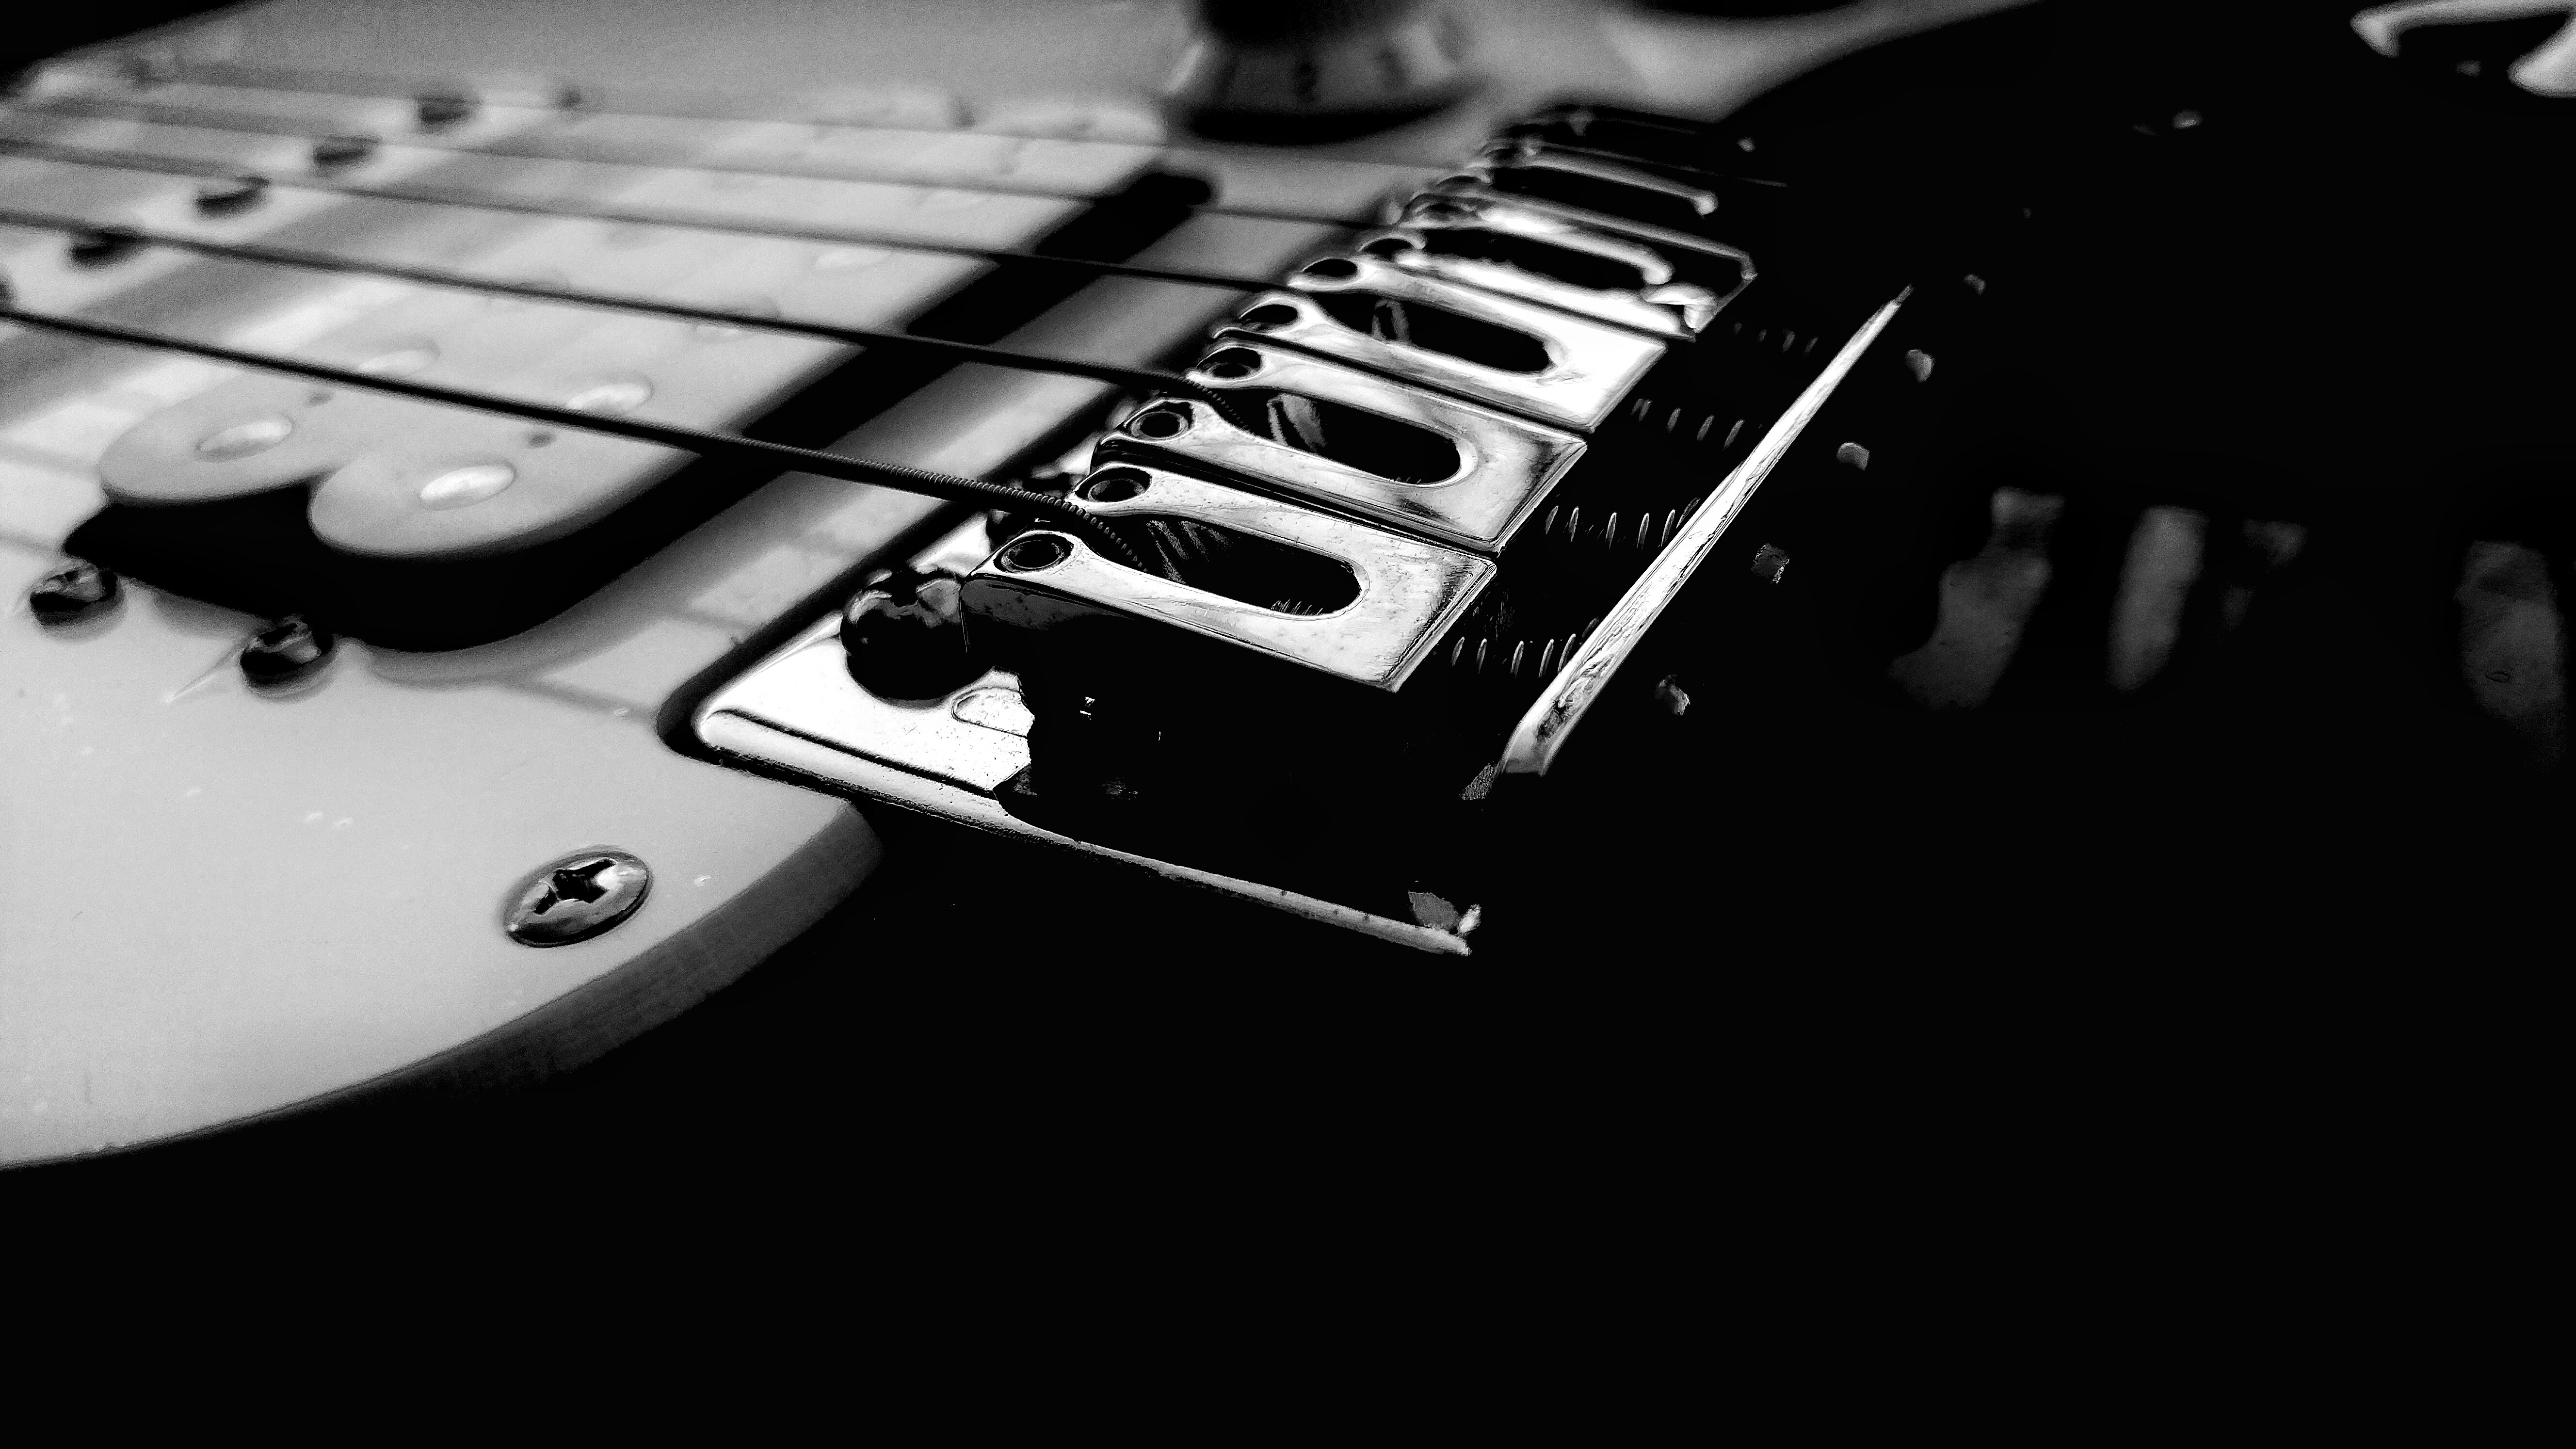
guitar, black, black and white, musical instrument, bass guitar, plucked string instruments, string instrument, monochrome, monochrome photography, guitarist, acoustic guitar, electric guitar, musical keyboard, electronic instrument